Blackhawk (serial)

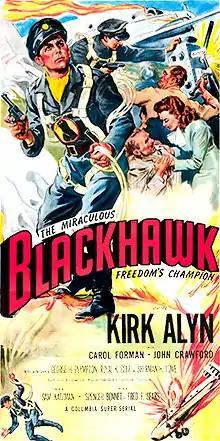
Theatrical release insert poster

Blackhawk is a 1952 American 15-chapter superhero movie serial from Columbia Pictures, based on the comic book "Blackhawk", first published by Quality Comics, but later owned by competitor DC Comics. It was Columbia's forty-ninth serial. The one-sheet poster referred to the serial as The Miraculous Blackhawk: Freedom's Champion. The home video release added the tagline: "Fearless Champion of Freedom". The actual on-screen title is Blackhawk: Fearless Champion of Freedom.